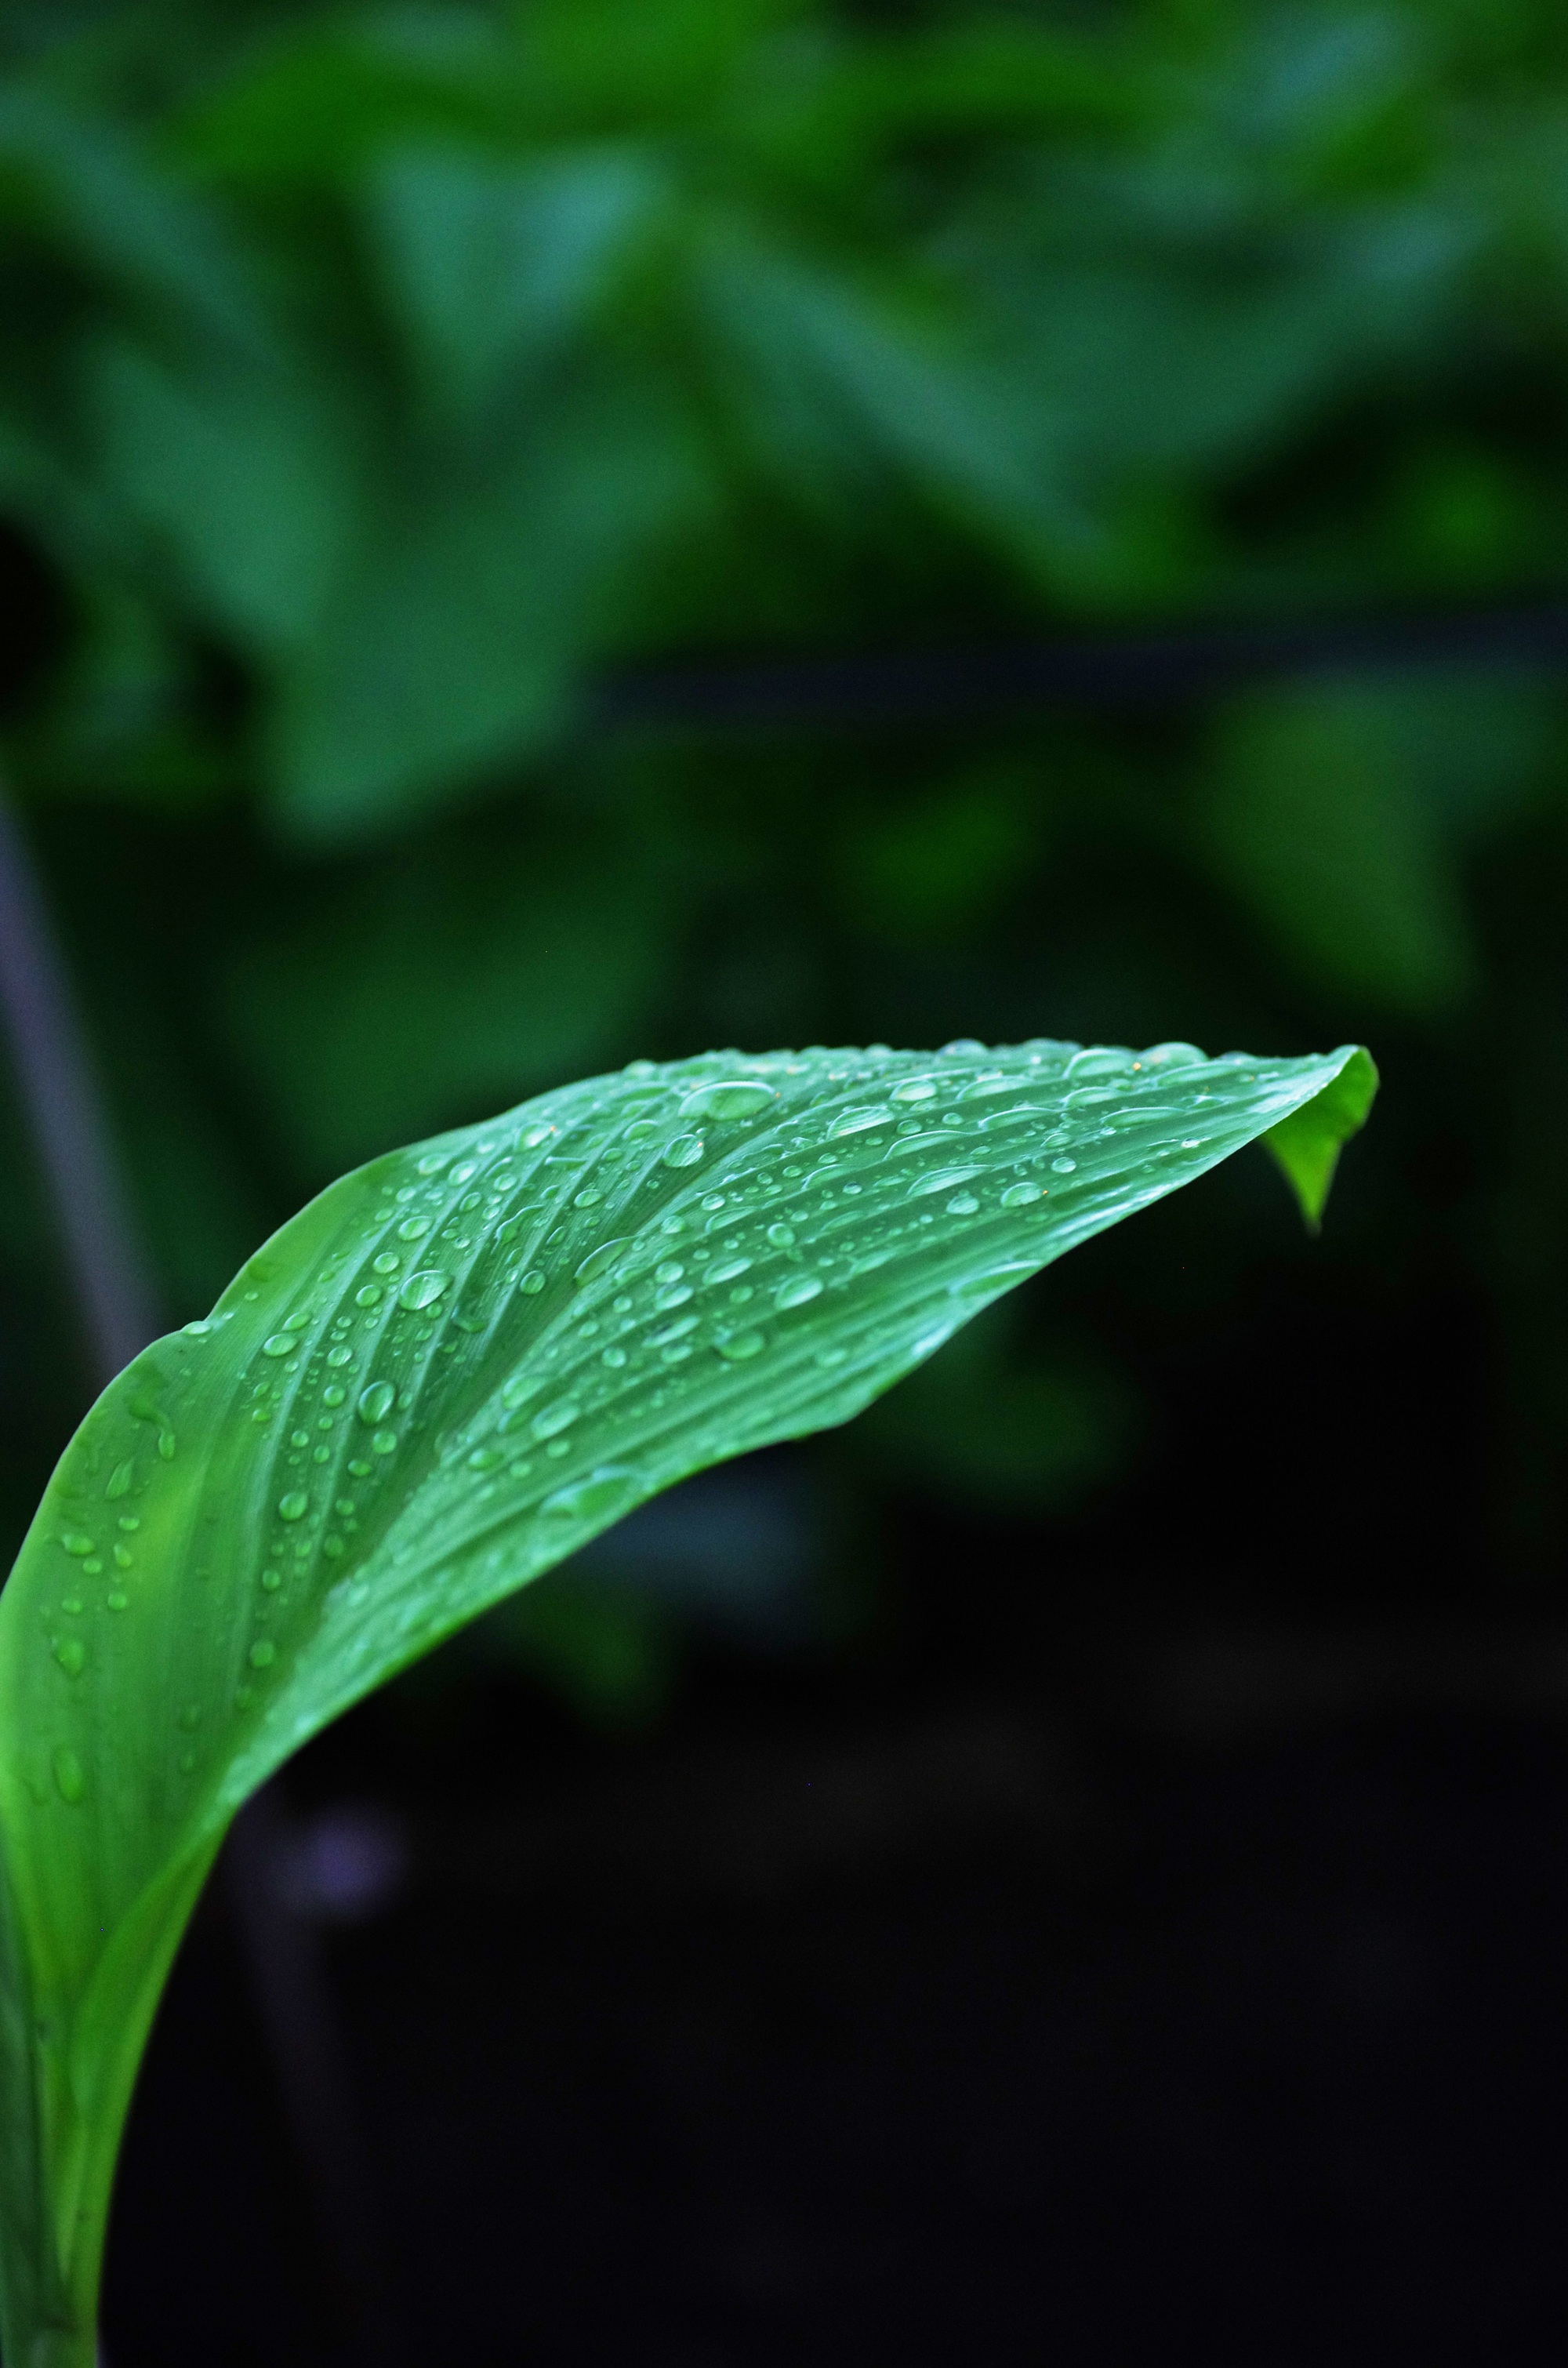
landscape, nature, grass, plant, rain, leaf, flower, petal, green, natural, botany, japan, flora, close up, leaves, drop of water, arum, macro photography, plant stem